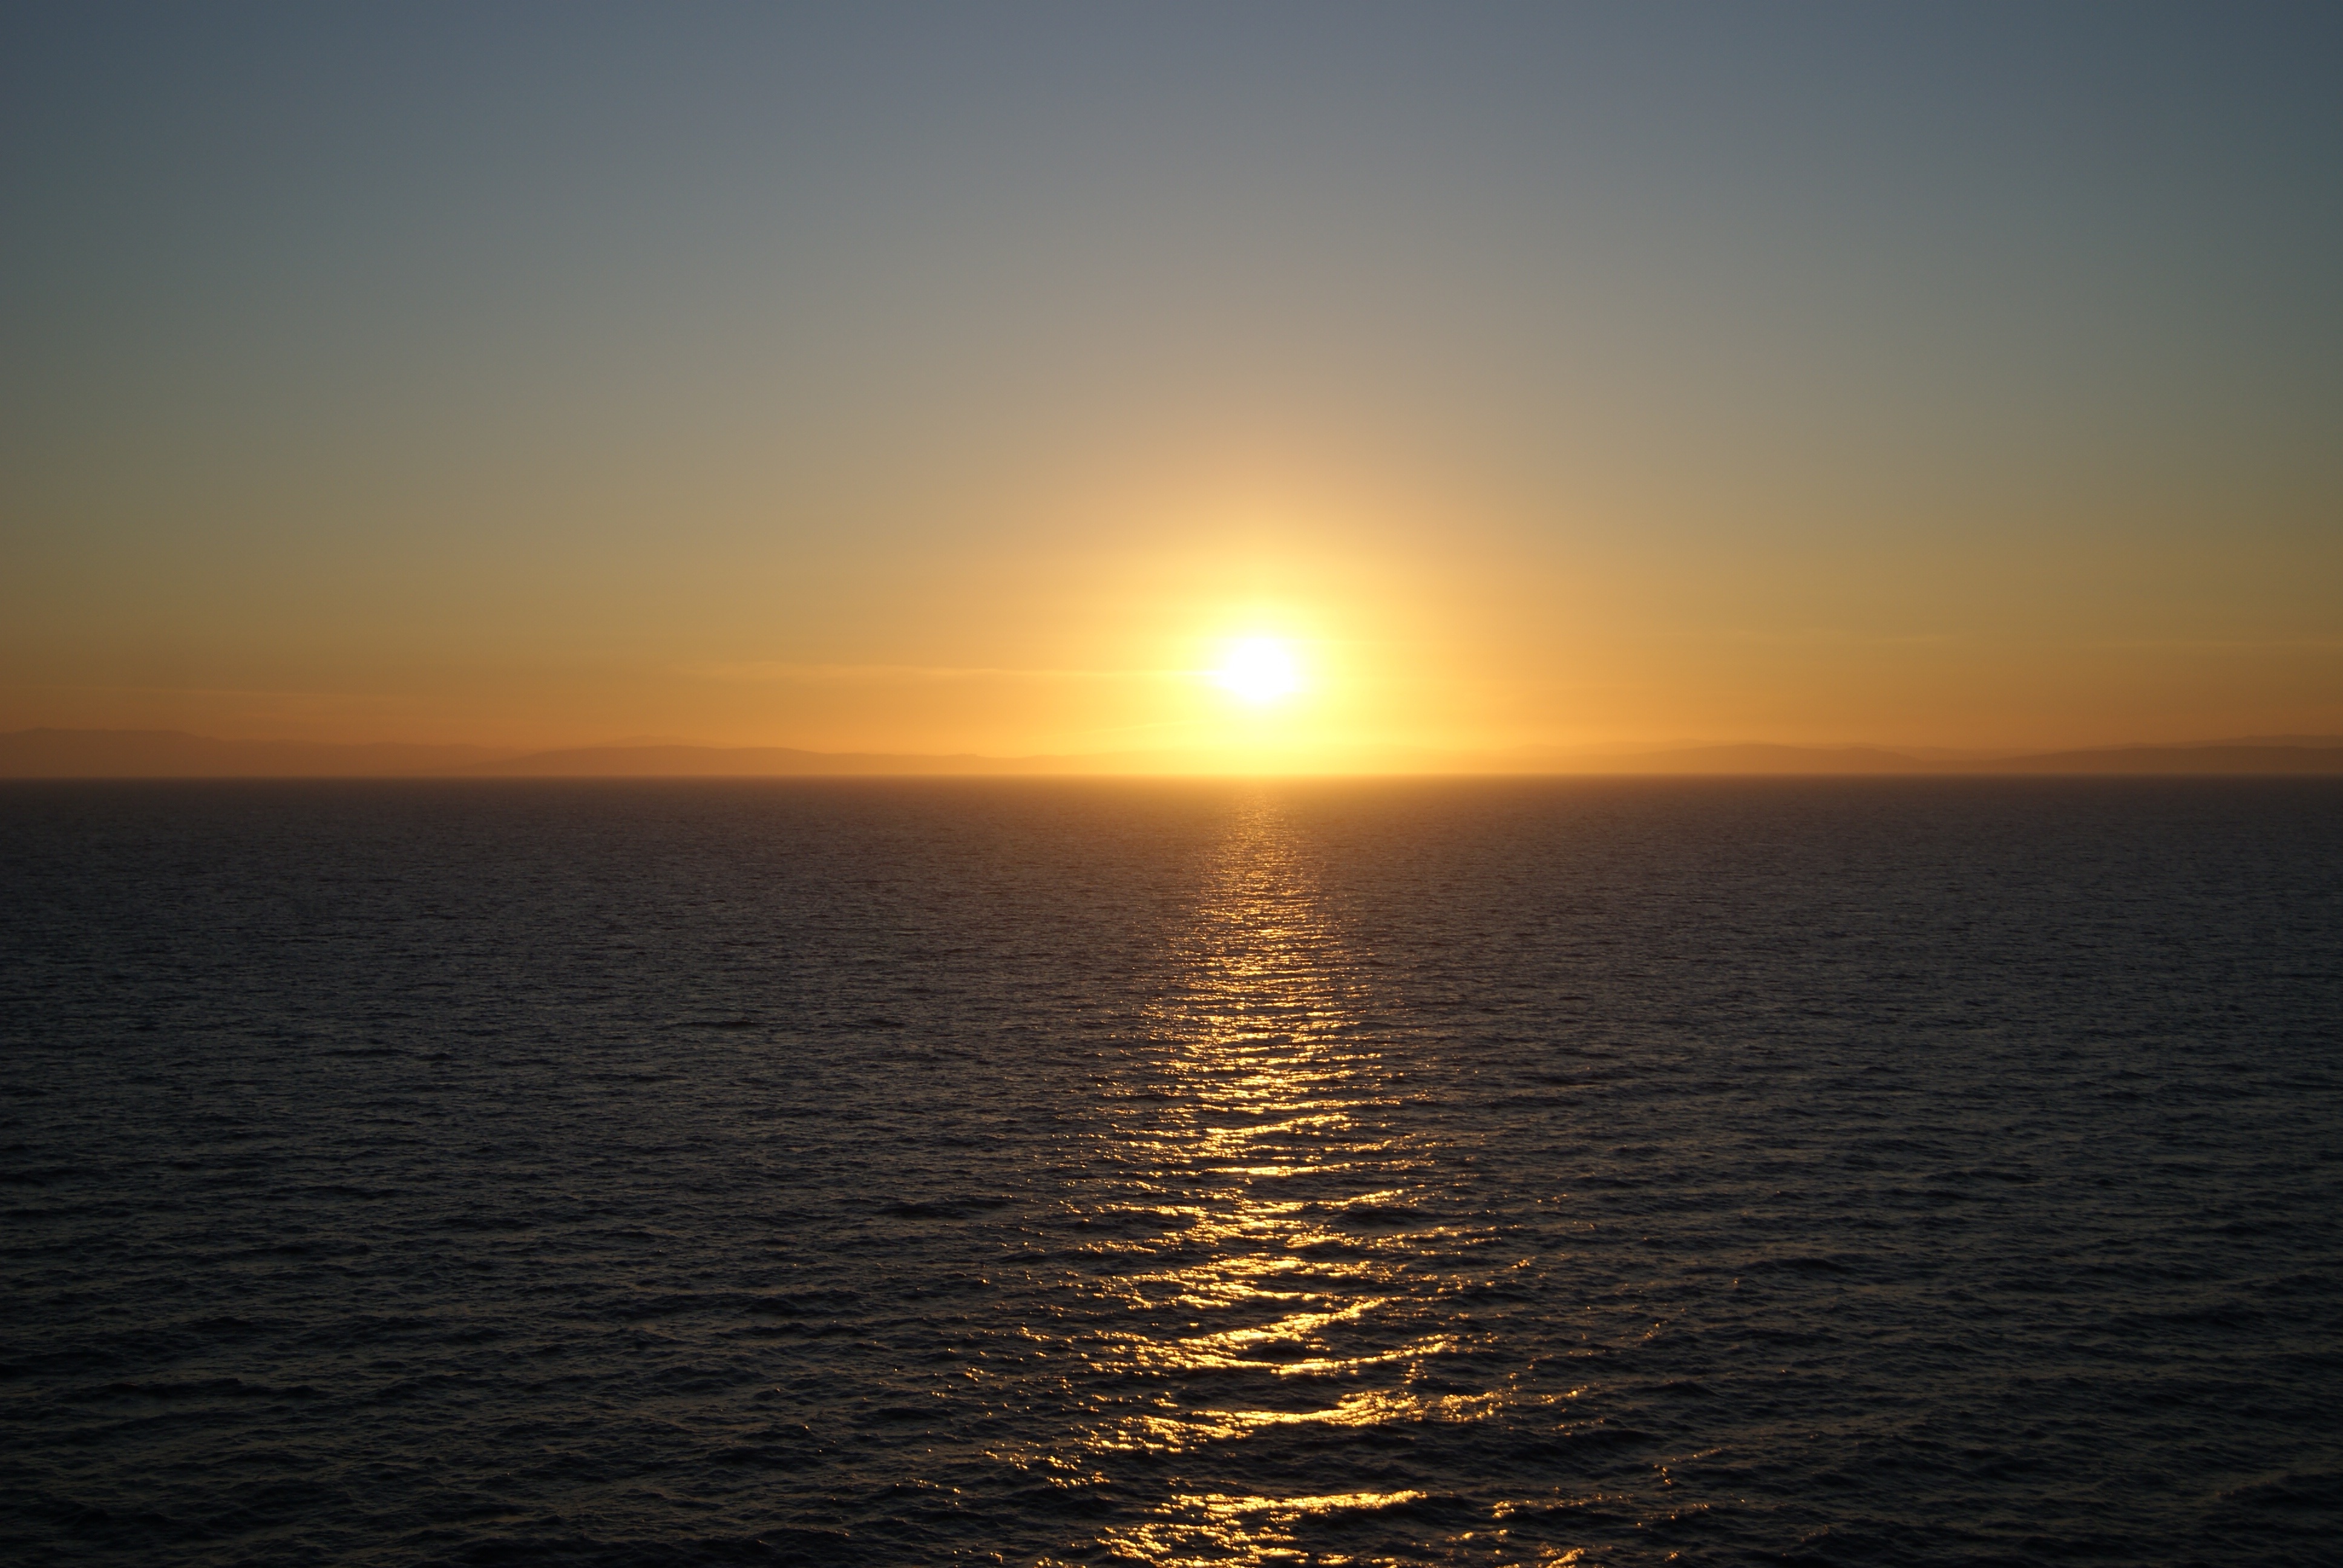
sea, coast, ocean, horizon, sun, sunrise, sunset, sunlight, dawn, dusk, evening, waves, afterglow